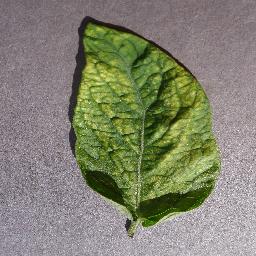
Label: Tomato___Spider_mites Two-spotted_spider_mite